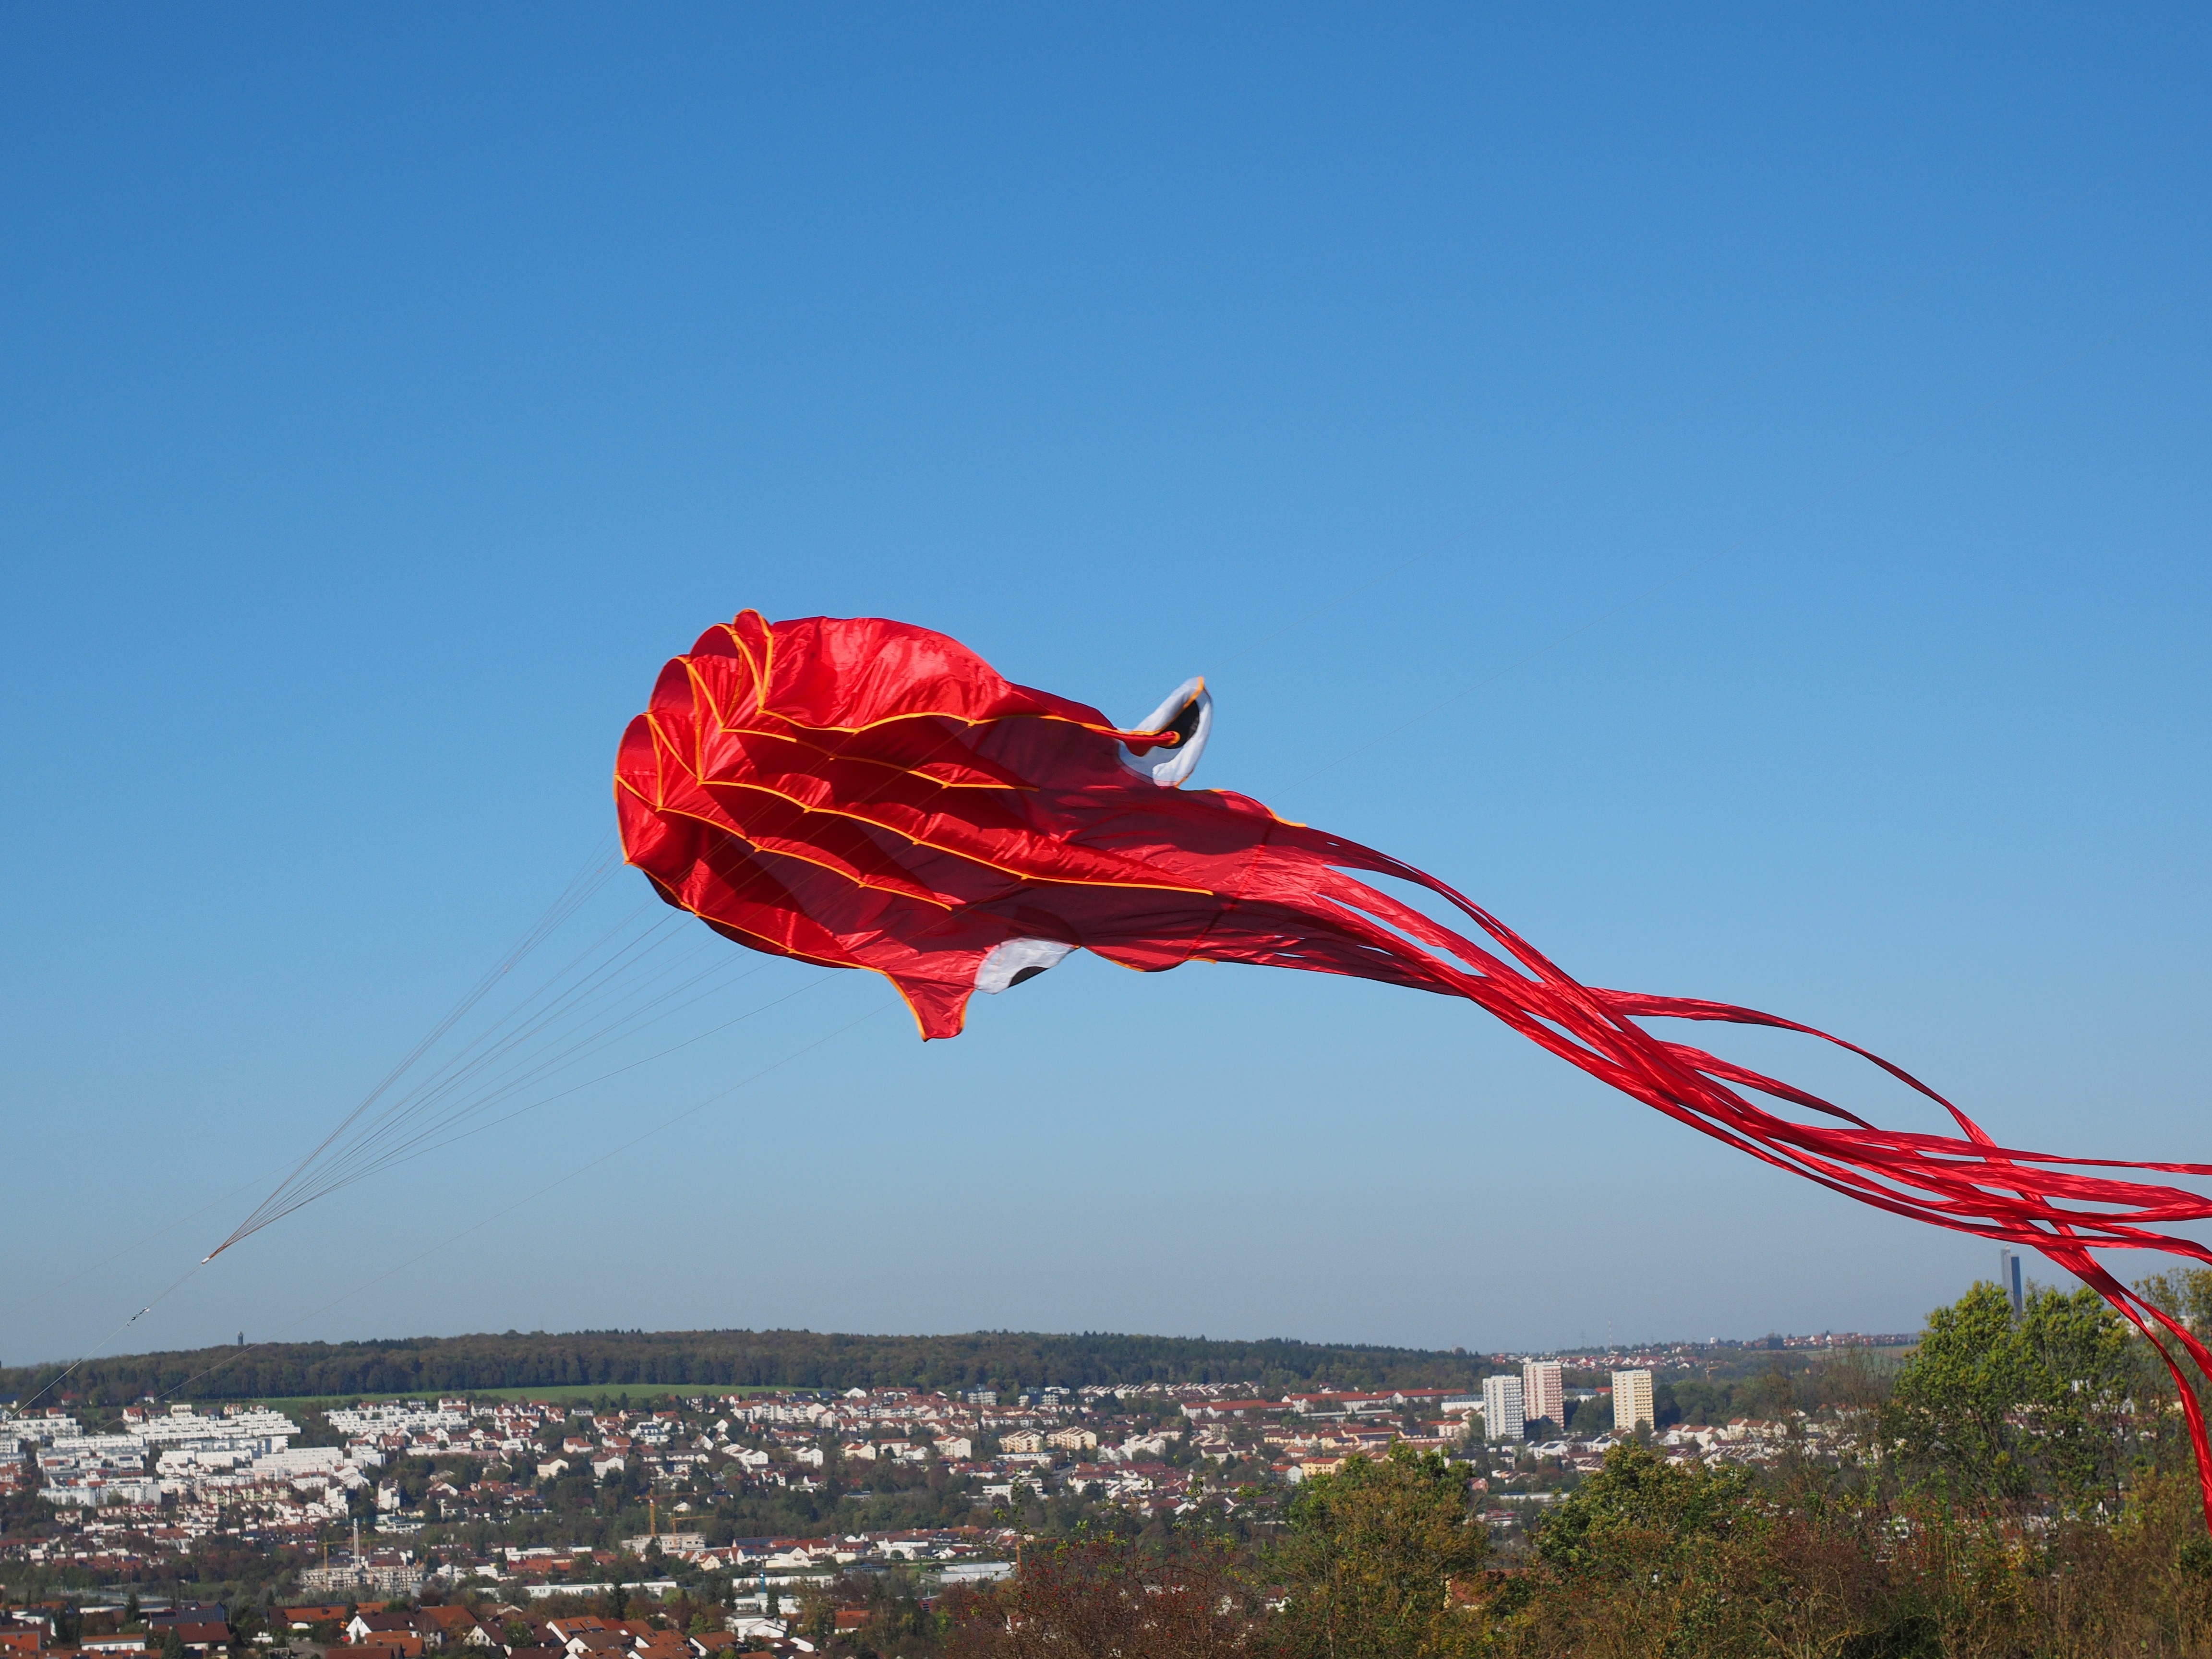
sky, flower, wind, red, autumn, blue, toy, squid, octopus, kite flying, ulm, dragons, swabian alb, atmosphere of earth, windsports, kite sports, hochstr ss